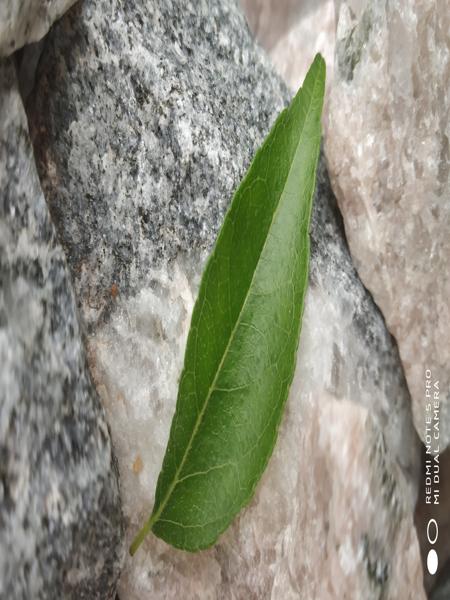
Plant: Curry